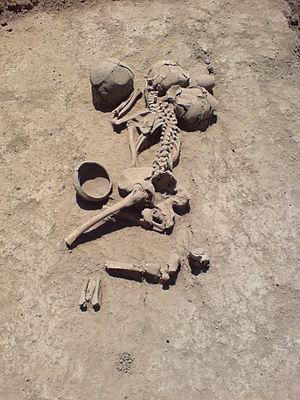
Un champ funéraire est un groupement de sépultures caractérisé par l'absence initiale de structures hors sol ou de monuments comme les stèles funéraires. Il se distingue des nécropoles antiques dont les sépultures monumentales sont séparées des lieux de culte, et du cimetière médiéval qui voit l'extension de la consécration des lieux de culte à leur environnement funéraire sacralisé.